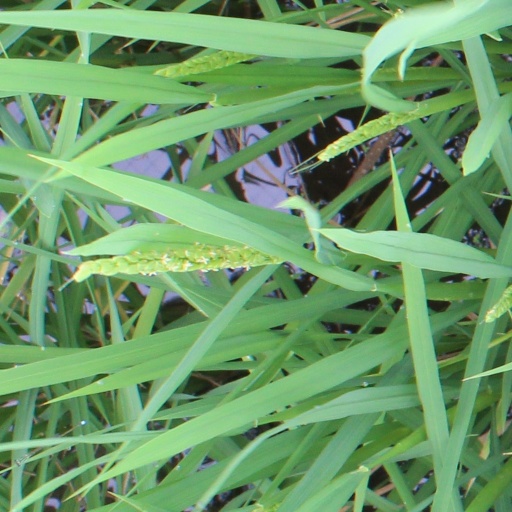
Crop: rice